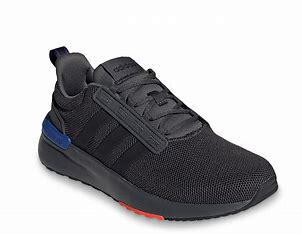
Brand: Adidas
Model: Racer TR21